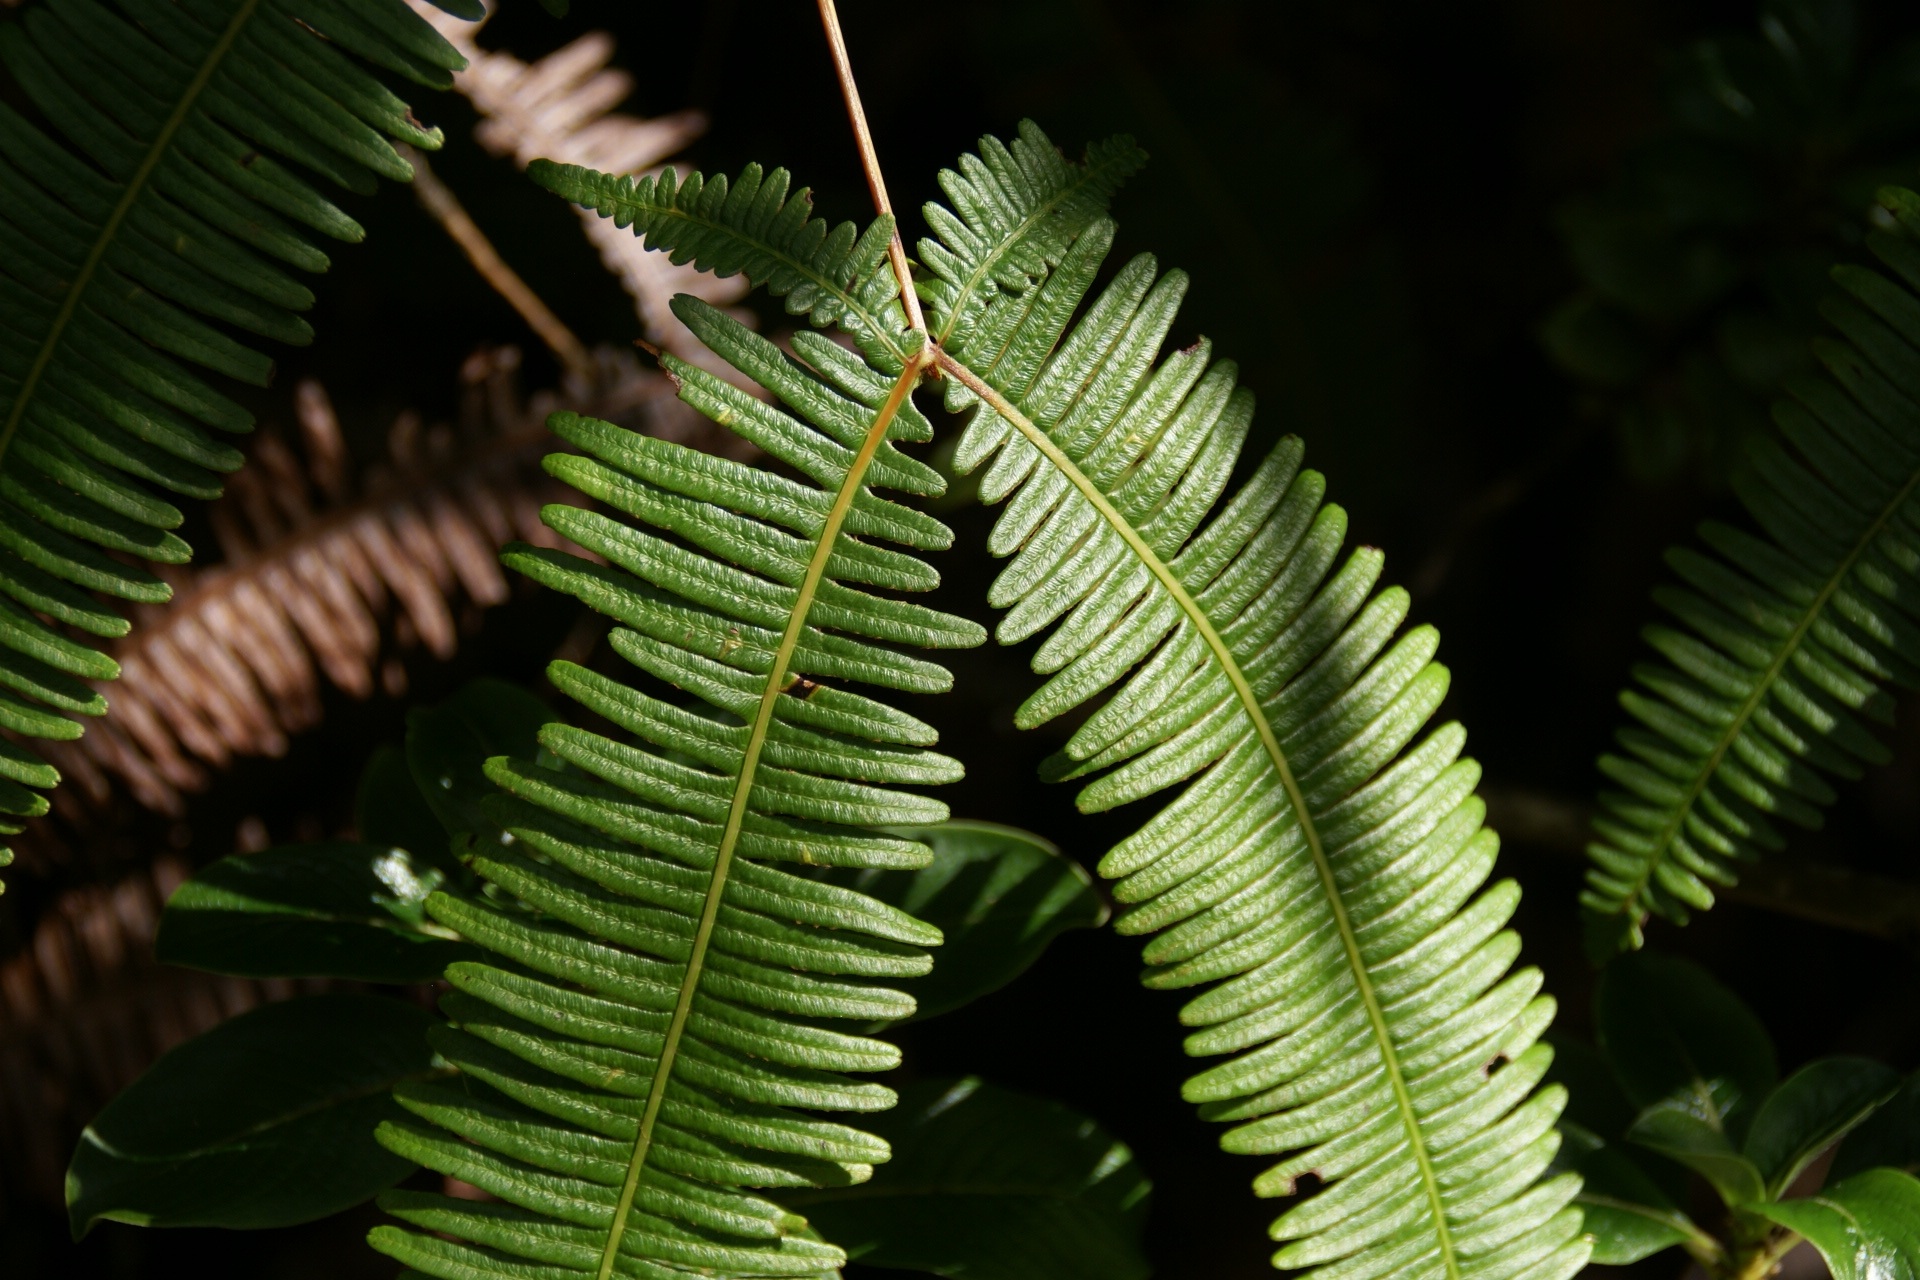
tree, branch, plant, leaf, flower, green, jungle, botany, fir, flora, fern, spruce, vegetation, rainforest, species, mimosa, macro photography, plant stem, woody plant, land plant, ferns and horsetails, arecales, vascular plant, dicranopteris linearis, old world forked fern, uluhe